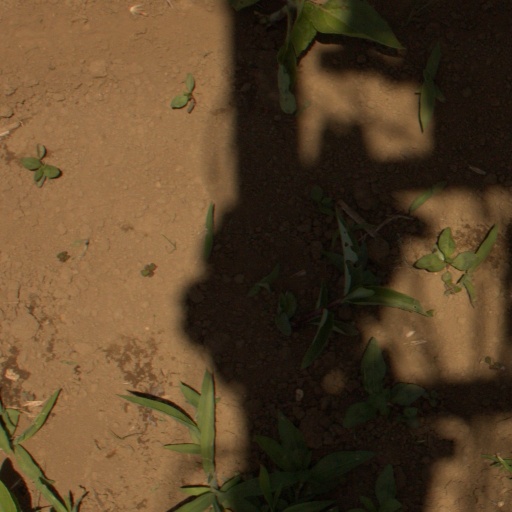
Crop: Jerusalem artichoke